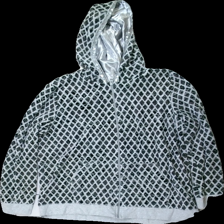
View: front
Type: Hoodie
Category: Ladies
Brand: Esmara (Lidl)
Colors: Black, Grey
Material: 62% cotton 38% viscose
Pattern: Geometric print
Cut: Regular
Size: L
Season: All
Damage location: bottom right
Price range: 50-100
Recommended usage: Reuse
Description: hoodie med dragkedja, rutor med orm mönster på